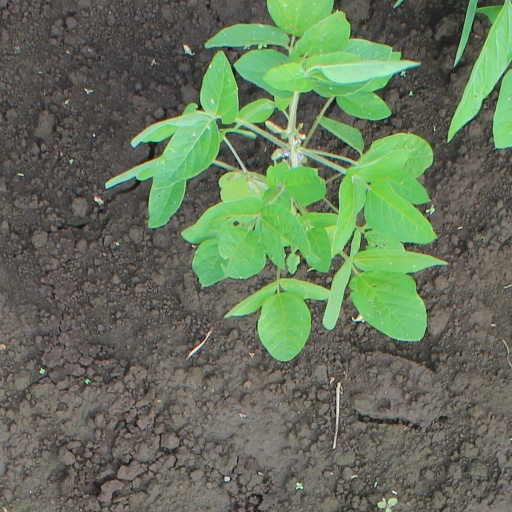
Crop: soybean